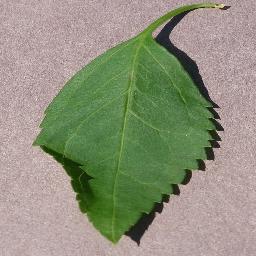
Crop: cherry
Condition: (including_sour)_healthy